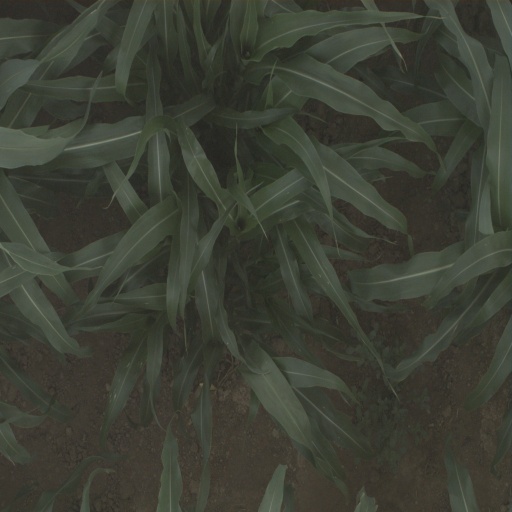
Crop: sorghum